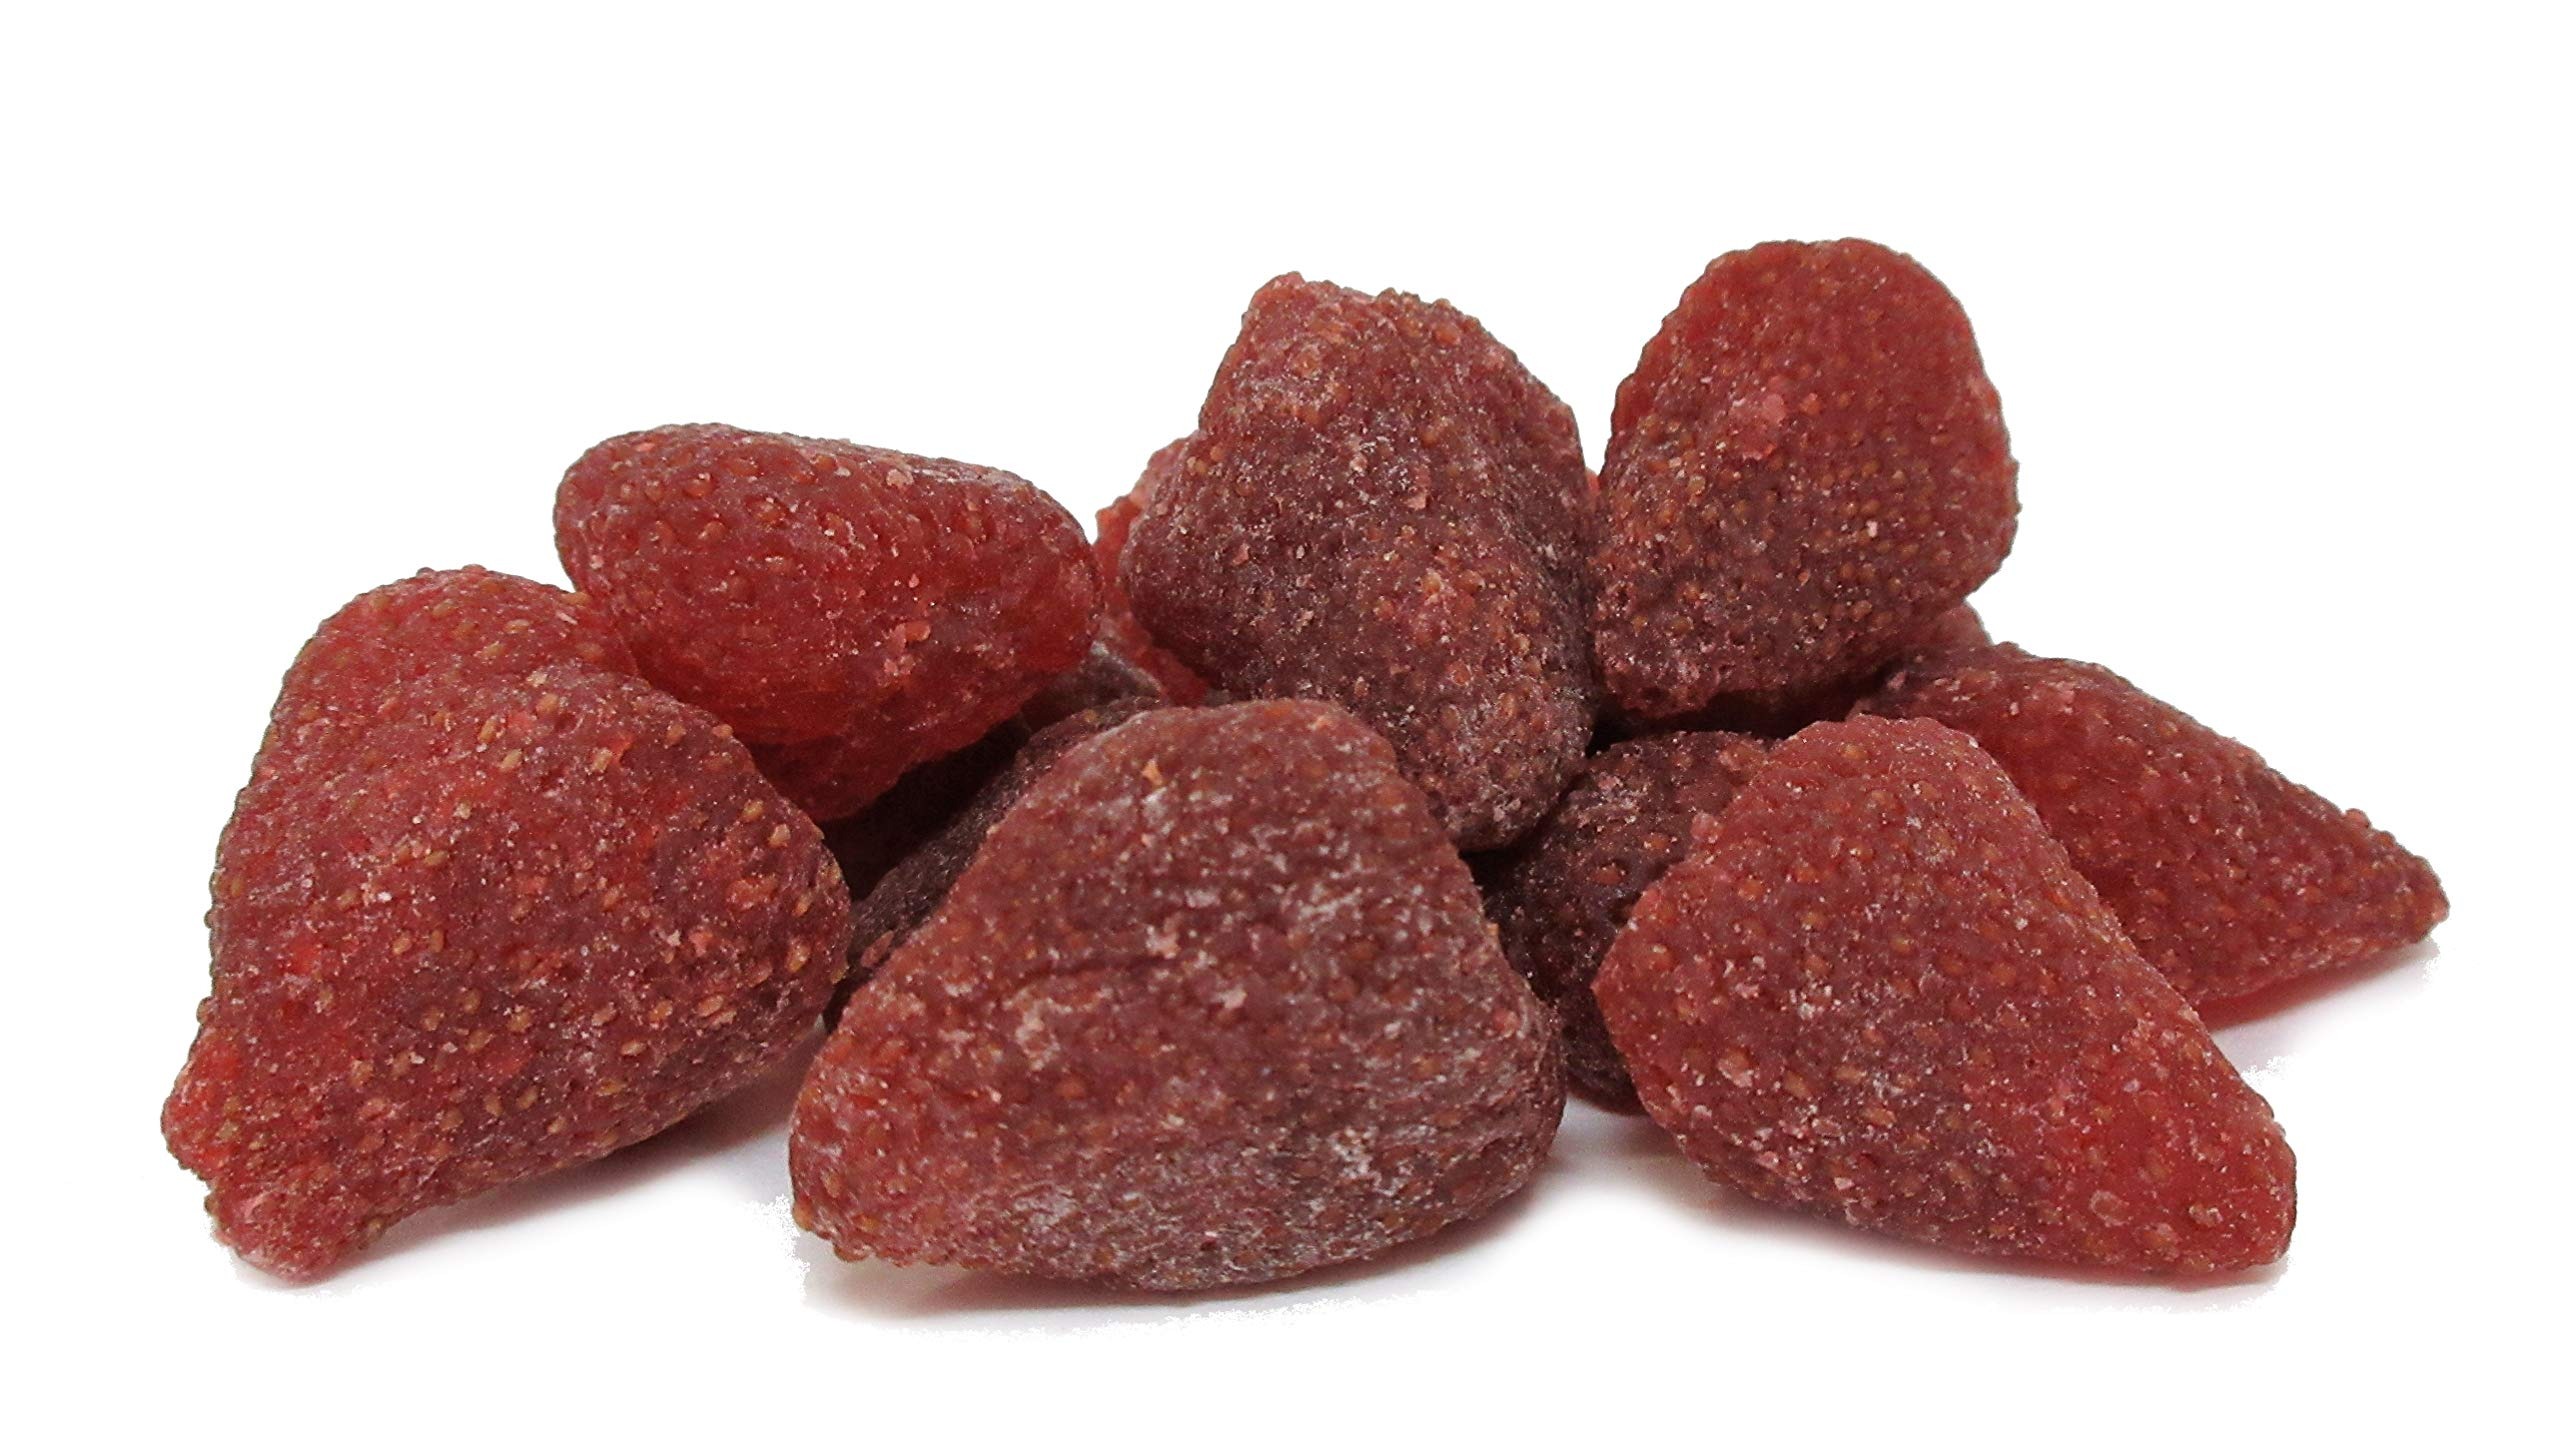
Item Name: Dried Sweetened Strawberries by Its Delish, (2 lbs)
Bullet Point 1: PREMIUM Delicious Candied and Dried Strawberries
Bullet Point 2: VALUE SIZE One, Two, Three, Five & Ten pound bulk by Its Delish brand
Bullet Point 3: YUMMY! Savor the sweetly special taste of summer all year long with these delicious dried fruit
Bullet Point 4: GREAT for cooking, baking and snacking, chewy & sweet
Bullet Point 5: QUALITY Certified Kosher OU Packaged in the USA Non-GMO
Value: 32.0
Unit: Ounce

Price: 31.99